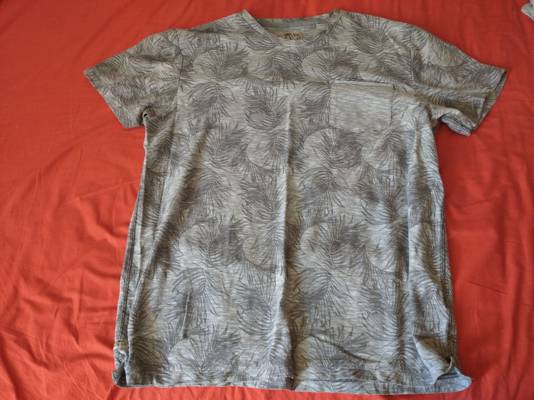
Waste category: clothes